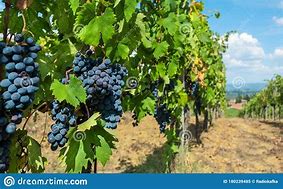
Label: Grapes